Government of the Qing dynasty

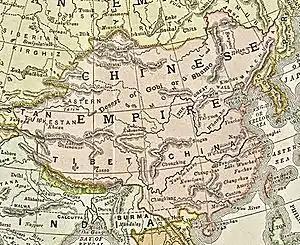
Qing China in 1892

With respect to these outer regions, the Qing maintained imperial control, with the emperor acting as Mongol khan, patron of Tibetan Buddhism and protector of Muslims. However, Qing policy changed with the establishment of Xinjiang province in 1884. During The Great Game era, taking advantage of the Dungan Revolt in northwest China, Yaqub Beg invaded Xinjiang from Central Asia and made himself the ruler of the kingdom of Kashgaria. The Qing court sent forces to defeat Yaqub Beg and Xinjiang was reconquered, and then the political system of China proper was formally applied onto Xinjiang. The Kumul Khanate, which was incorporated into the Qing empire as a vassal after helping Qing defeat the Zunghars in 1757, maintained its status after Xinjiang turned into a province through the end of the dynasty in the Xinhai Revolution up until 1930. In 1904, the British expedition to Tibet resulted in the Tibetans signing the Convention of Lhasa with Britain. The Qing court responded by asserting Chinese sovereignty over Tibet, resulting in the 1906 Anglo-Chinese Convention signed between Britain and China. The British agreed not to annex Tibetan territory or to interfere in the administration of Tibet, while China engaged not to permit any other foreign state to interfere with the territory or internal administration of Tibet. Furthermore, similar to Xinjiang which was converted into a province earlier, the Qing government also turned Manchuria into three provinces in the early 20th century, officially known as the "Three Northeast Provinces", and established the post of Viceroy of the Three Northeast Provinces to oversee these provinces, making the total number of regional viceroys to nine.